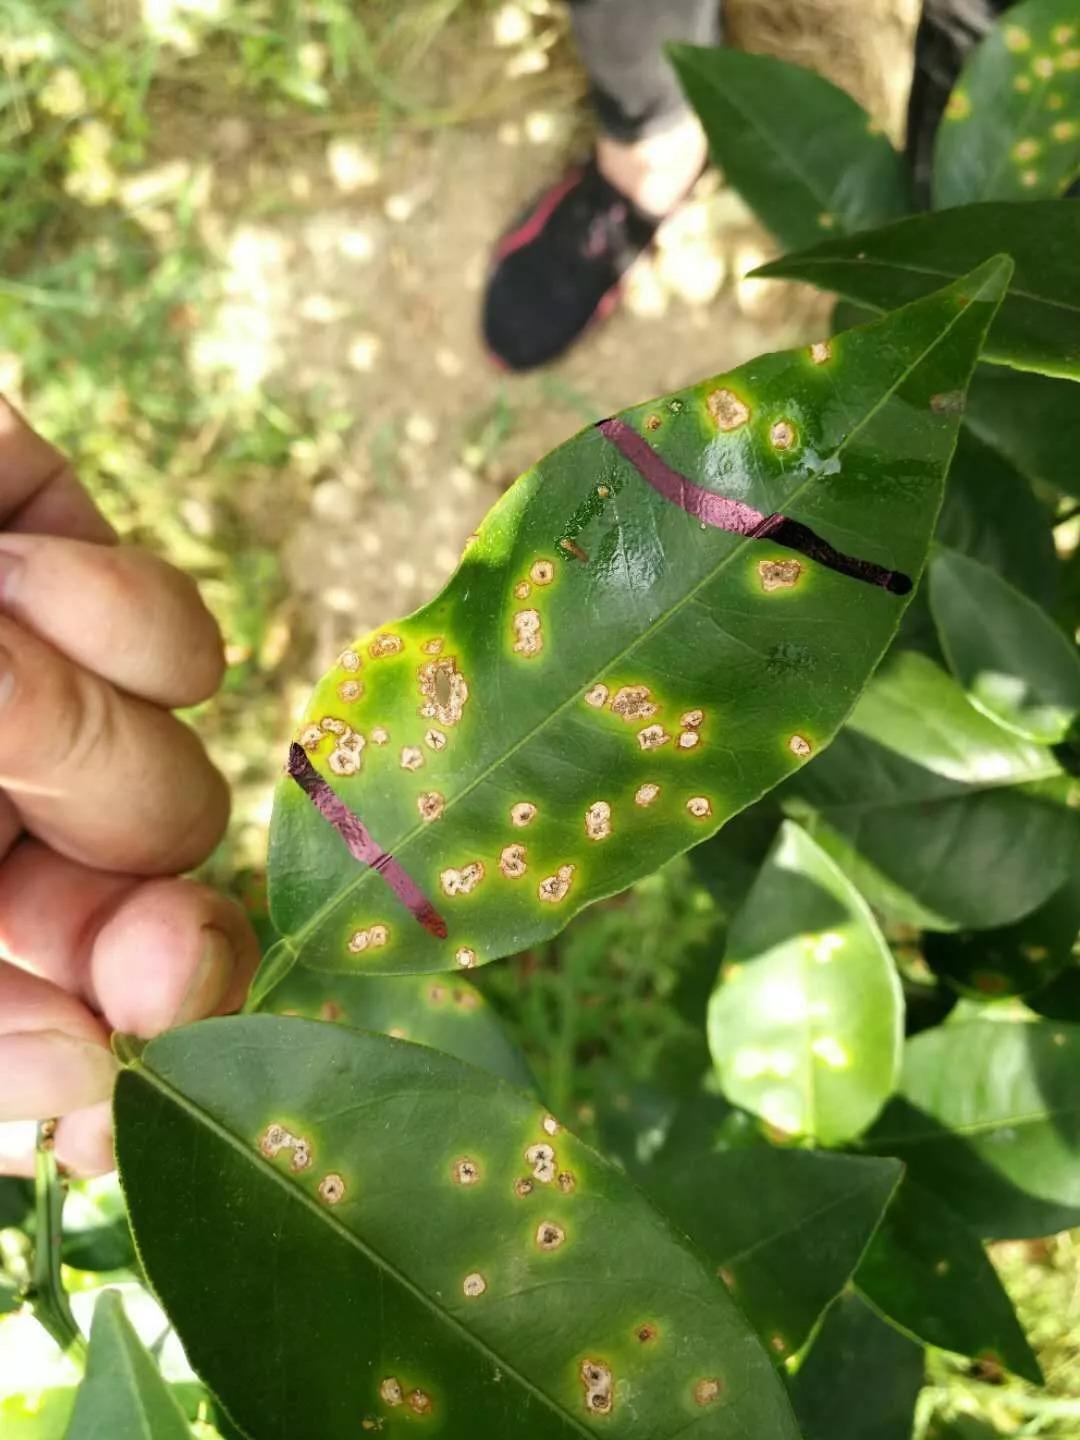
Plant: Citrus
Disease: citrus canker